Wim Steijn

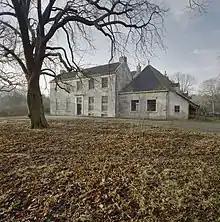
Groot Bentveld

Steijn first received training from Henk Gorter in Amsterdam before moving to Haarlem in 1935.